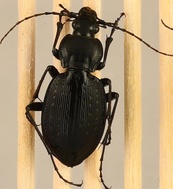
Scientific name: Carabus goryi
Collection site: Great Smoky Mountains National Park NEON (GRSM), plot GRSM_012